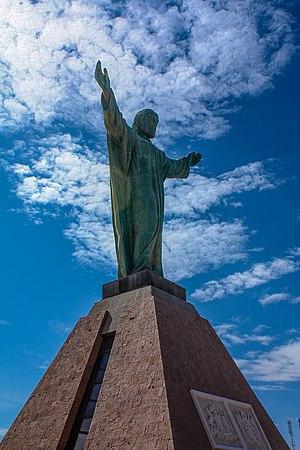
Cet article recense les statues les plus hautes actuellement érigées.